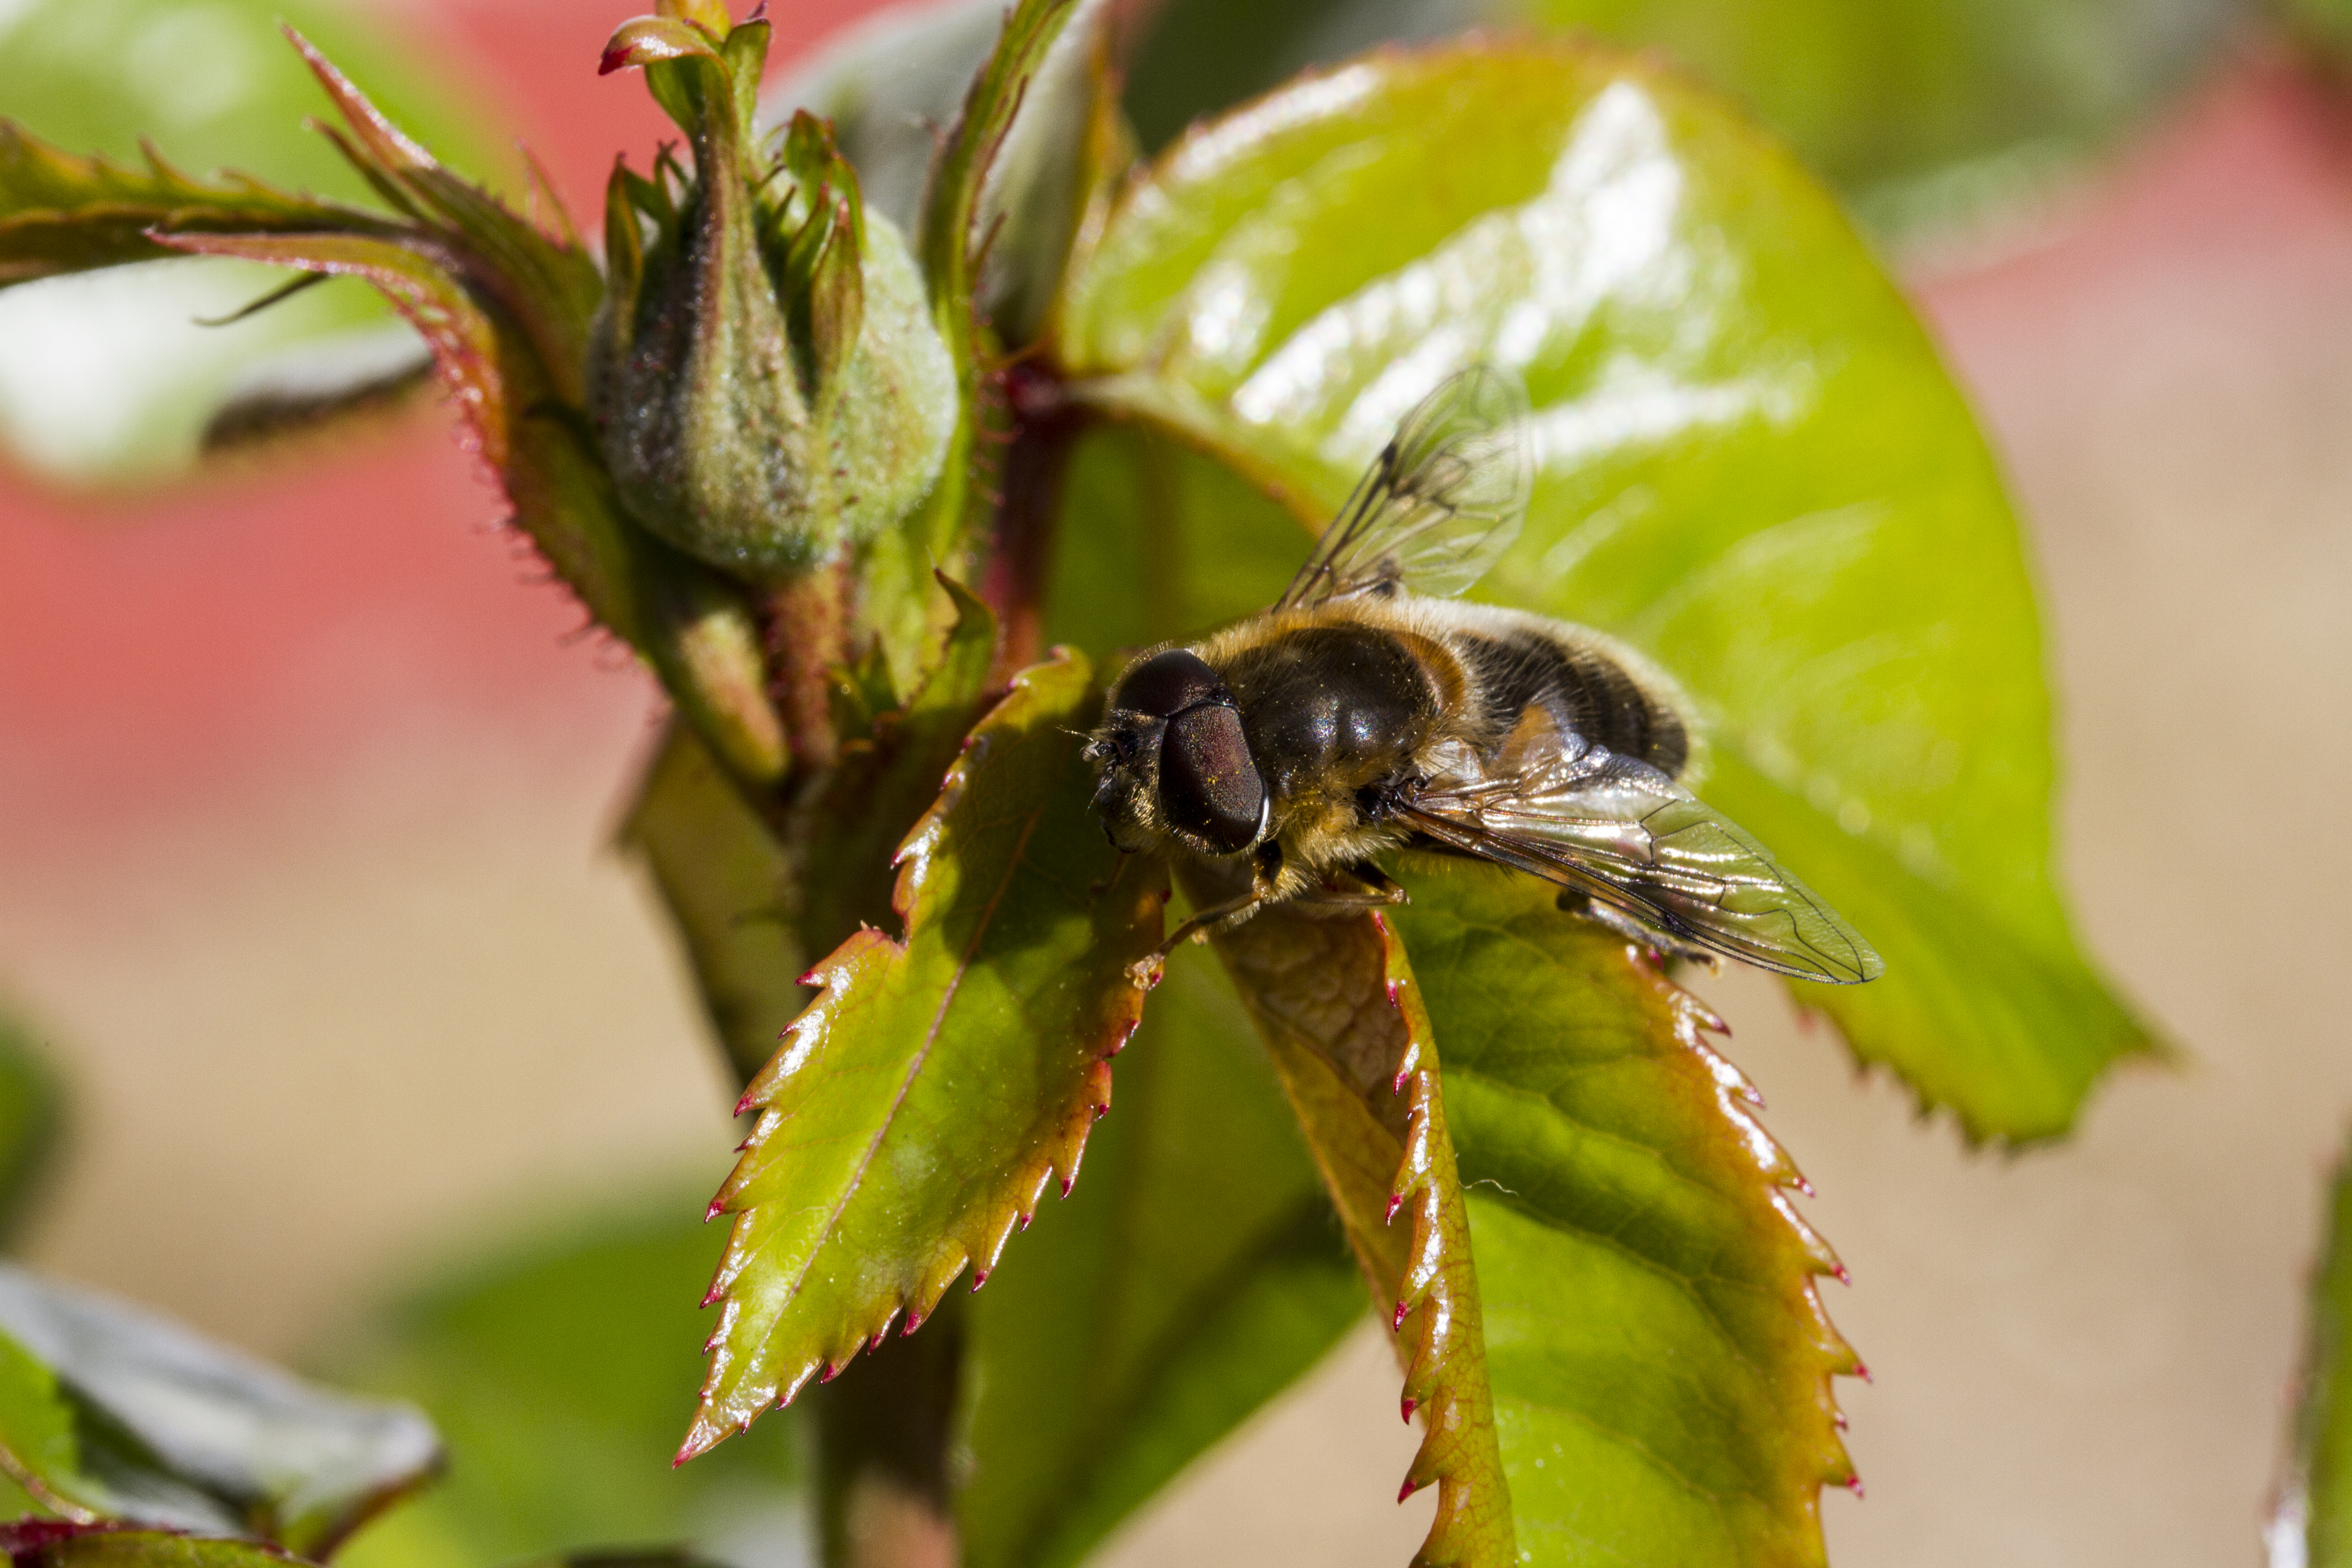
photography, flower, fly, insect, botany, flora, fauna, invertebrate, close up, uk, bee, nectar, peterborough, macro photography, arthropod, honey bee, leaf beetle, membrane winged insect